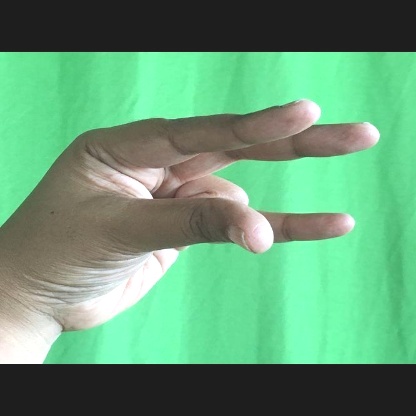
Mudra: Kangulam